A. K. Gopalan

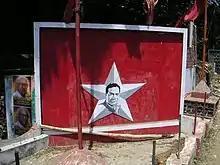
AKG memorial in Thiruvananthapuram

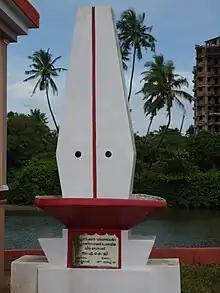
AKG smrithi mandapam Payyambalam Beach

Shaji N. Karun, a prominent film director of Kerala, made a biopic on AKG titled "AKG – Athijeevanathinte Kanalvazhikal". The film used a part-documentary, part-fiction format. It was released in theatres across Kerala in August 2008. Baiju played Gopalan in the 2014 feature film "Vasanthathinte Kanal Vazhikalil".